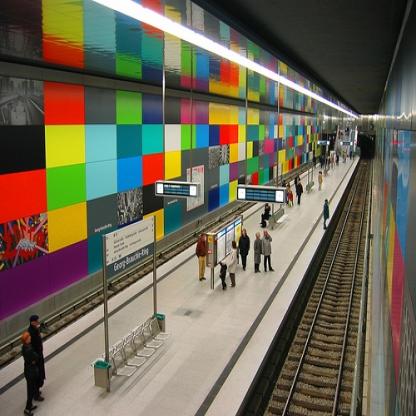
Scene: Indoor